Legal thriller

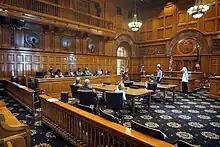
Legal thrillers often center on courtroom trials

The legal thriller genre is a type of crime fiction genre that focuses on the proceedings of the investigation, with particular reference to the impacts on courtroom proceedings and the lives of characters.